Mohd Faiz Subri

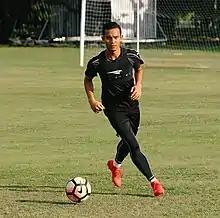
Faiz in 2018

Mohd Faiz bin Subri (born 8 November 1987) is a Malaysian professional footballer who plays as an attacking midfielder or forward for Malaysia Super League side Penang. He is best known for his free-kick goal which won him the 2016 FIFA Puskás Award.